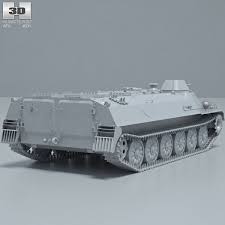
Label: MT_LB